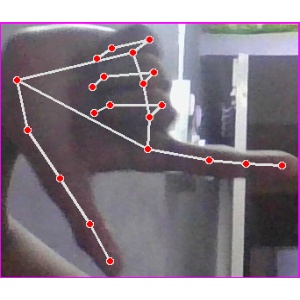
अक्षर: ख